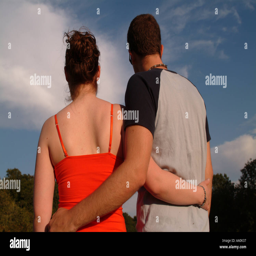
back view of a couple with arms around each other